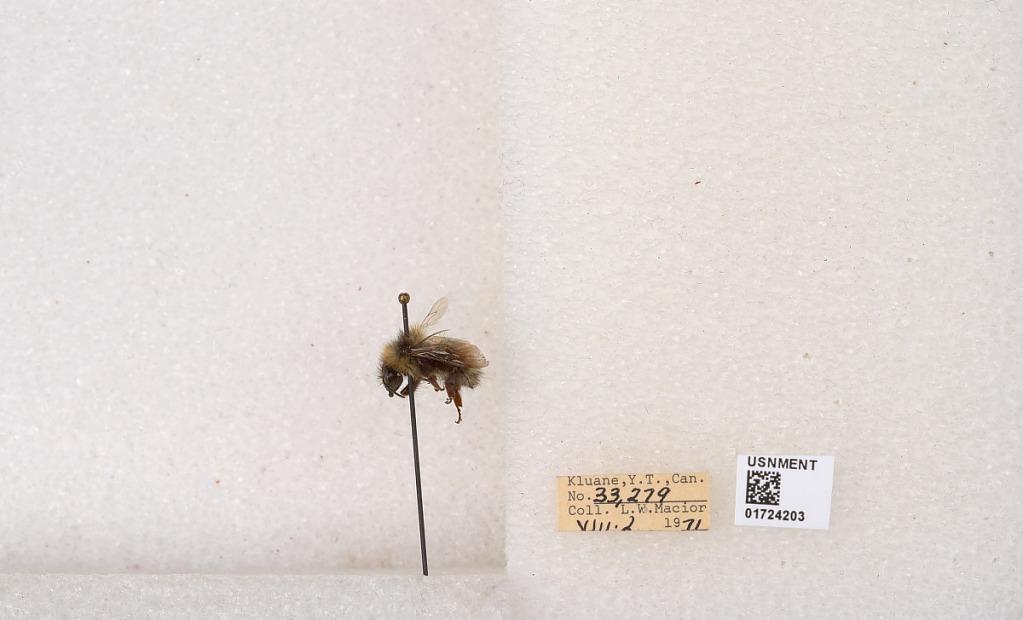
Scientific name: Bombus (Pyrobombus) sylvicola Kirby
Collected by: L. Macior
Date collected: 1971-8-2
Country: Canada
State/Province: Yukon Teritory
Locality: Kluane National Park and Reserve
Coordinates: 60.7493, -139.504